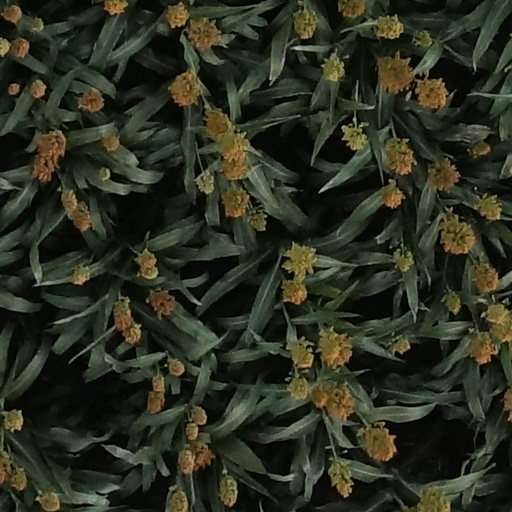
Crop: sorghum